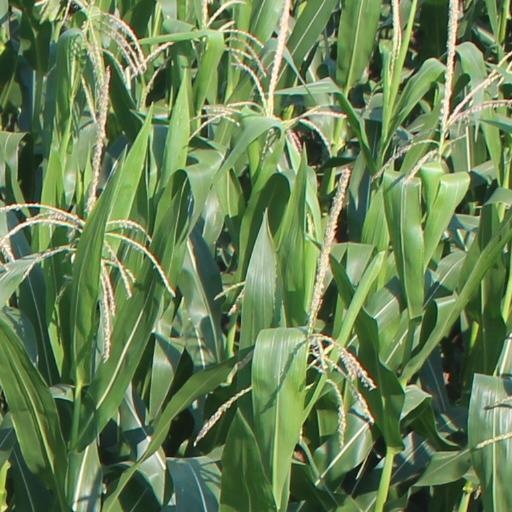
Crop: maize; corn